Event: Nepal Earthquake
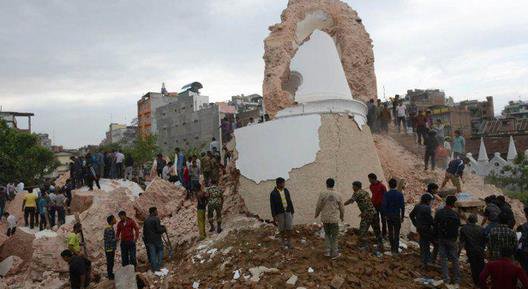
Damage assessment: damage